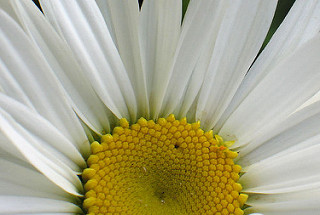
Flower: daisy